Smoke bomb

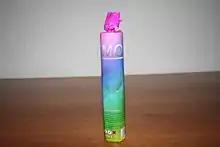
A pyrotechnic smoke bomb

Colored smoke devices use a formula that consists of an oxidizer (typically potassium nitrate, KNO), a fuel (generally sugar), a moderator (such as sodium bicarbonate) to keep the reaction from getting too hot, and a powdered organic dye. The burning of this mixture boils the dye and forces it out of the device, where it condenses in the atmosphere to form a smoke of finely dispersed particles.